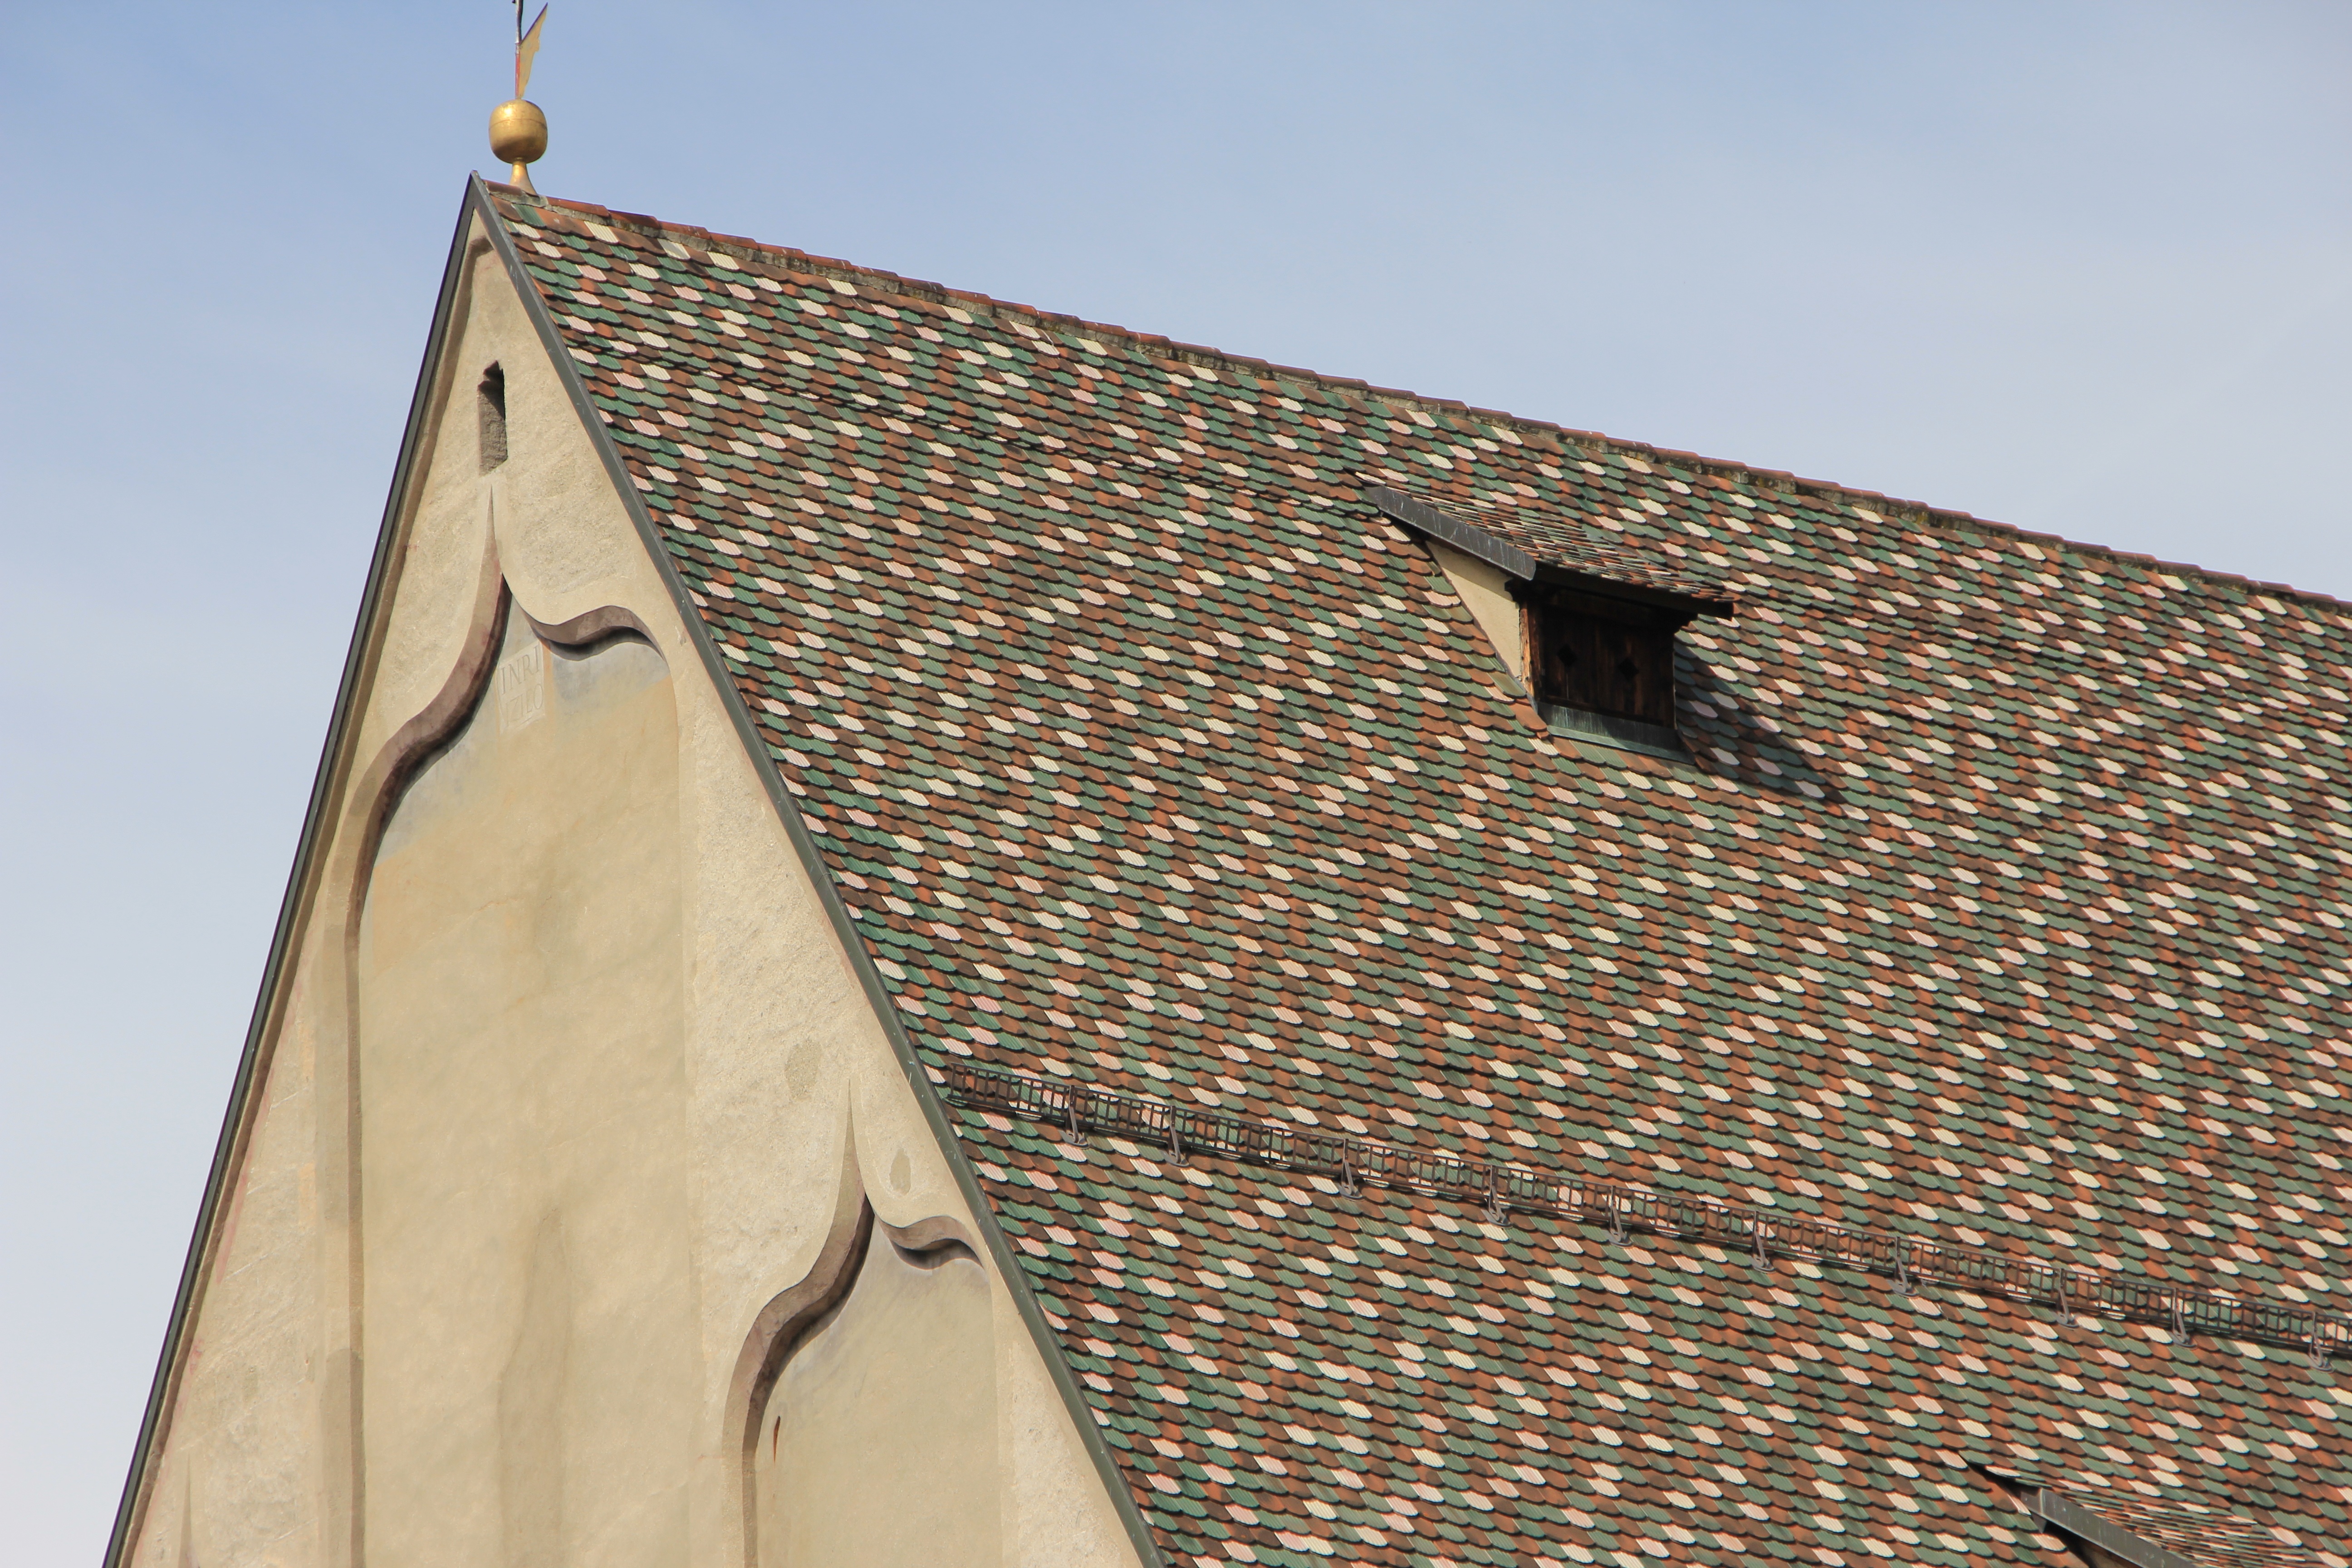
architecture, wood, roof, facade, tile, colorful, outdoor structure